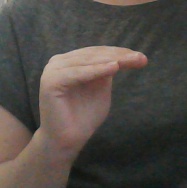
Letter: haa